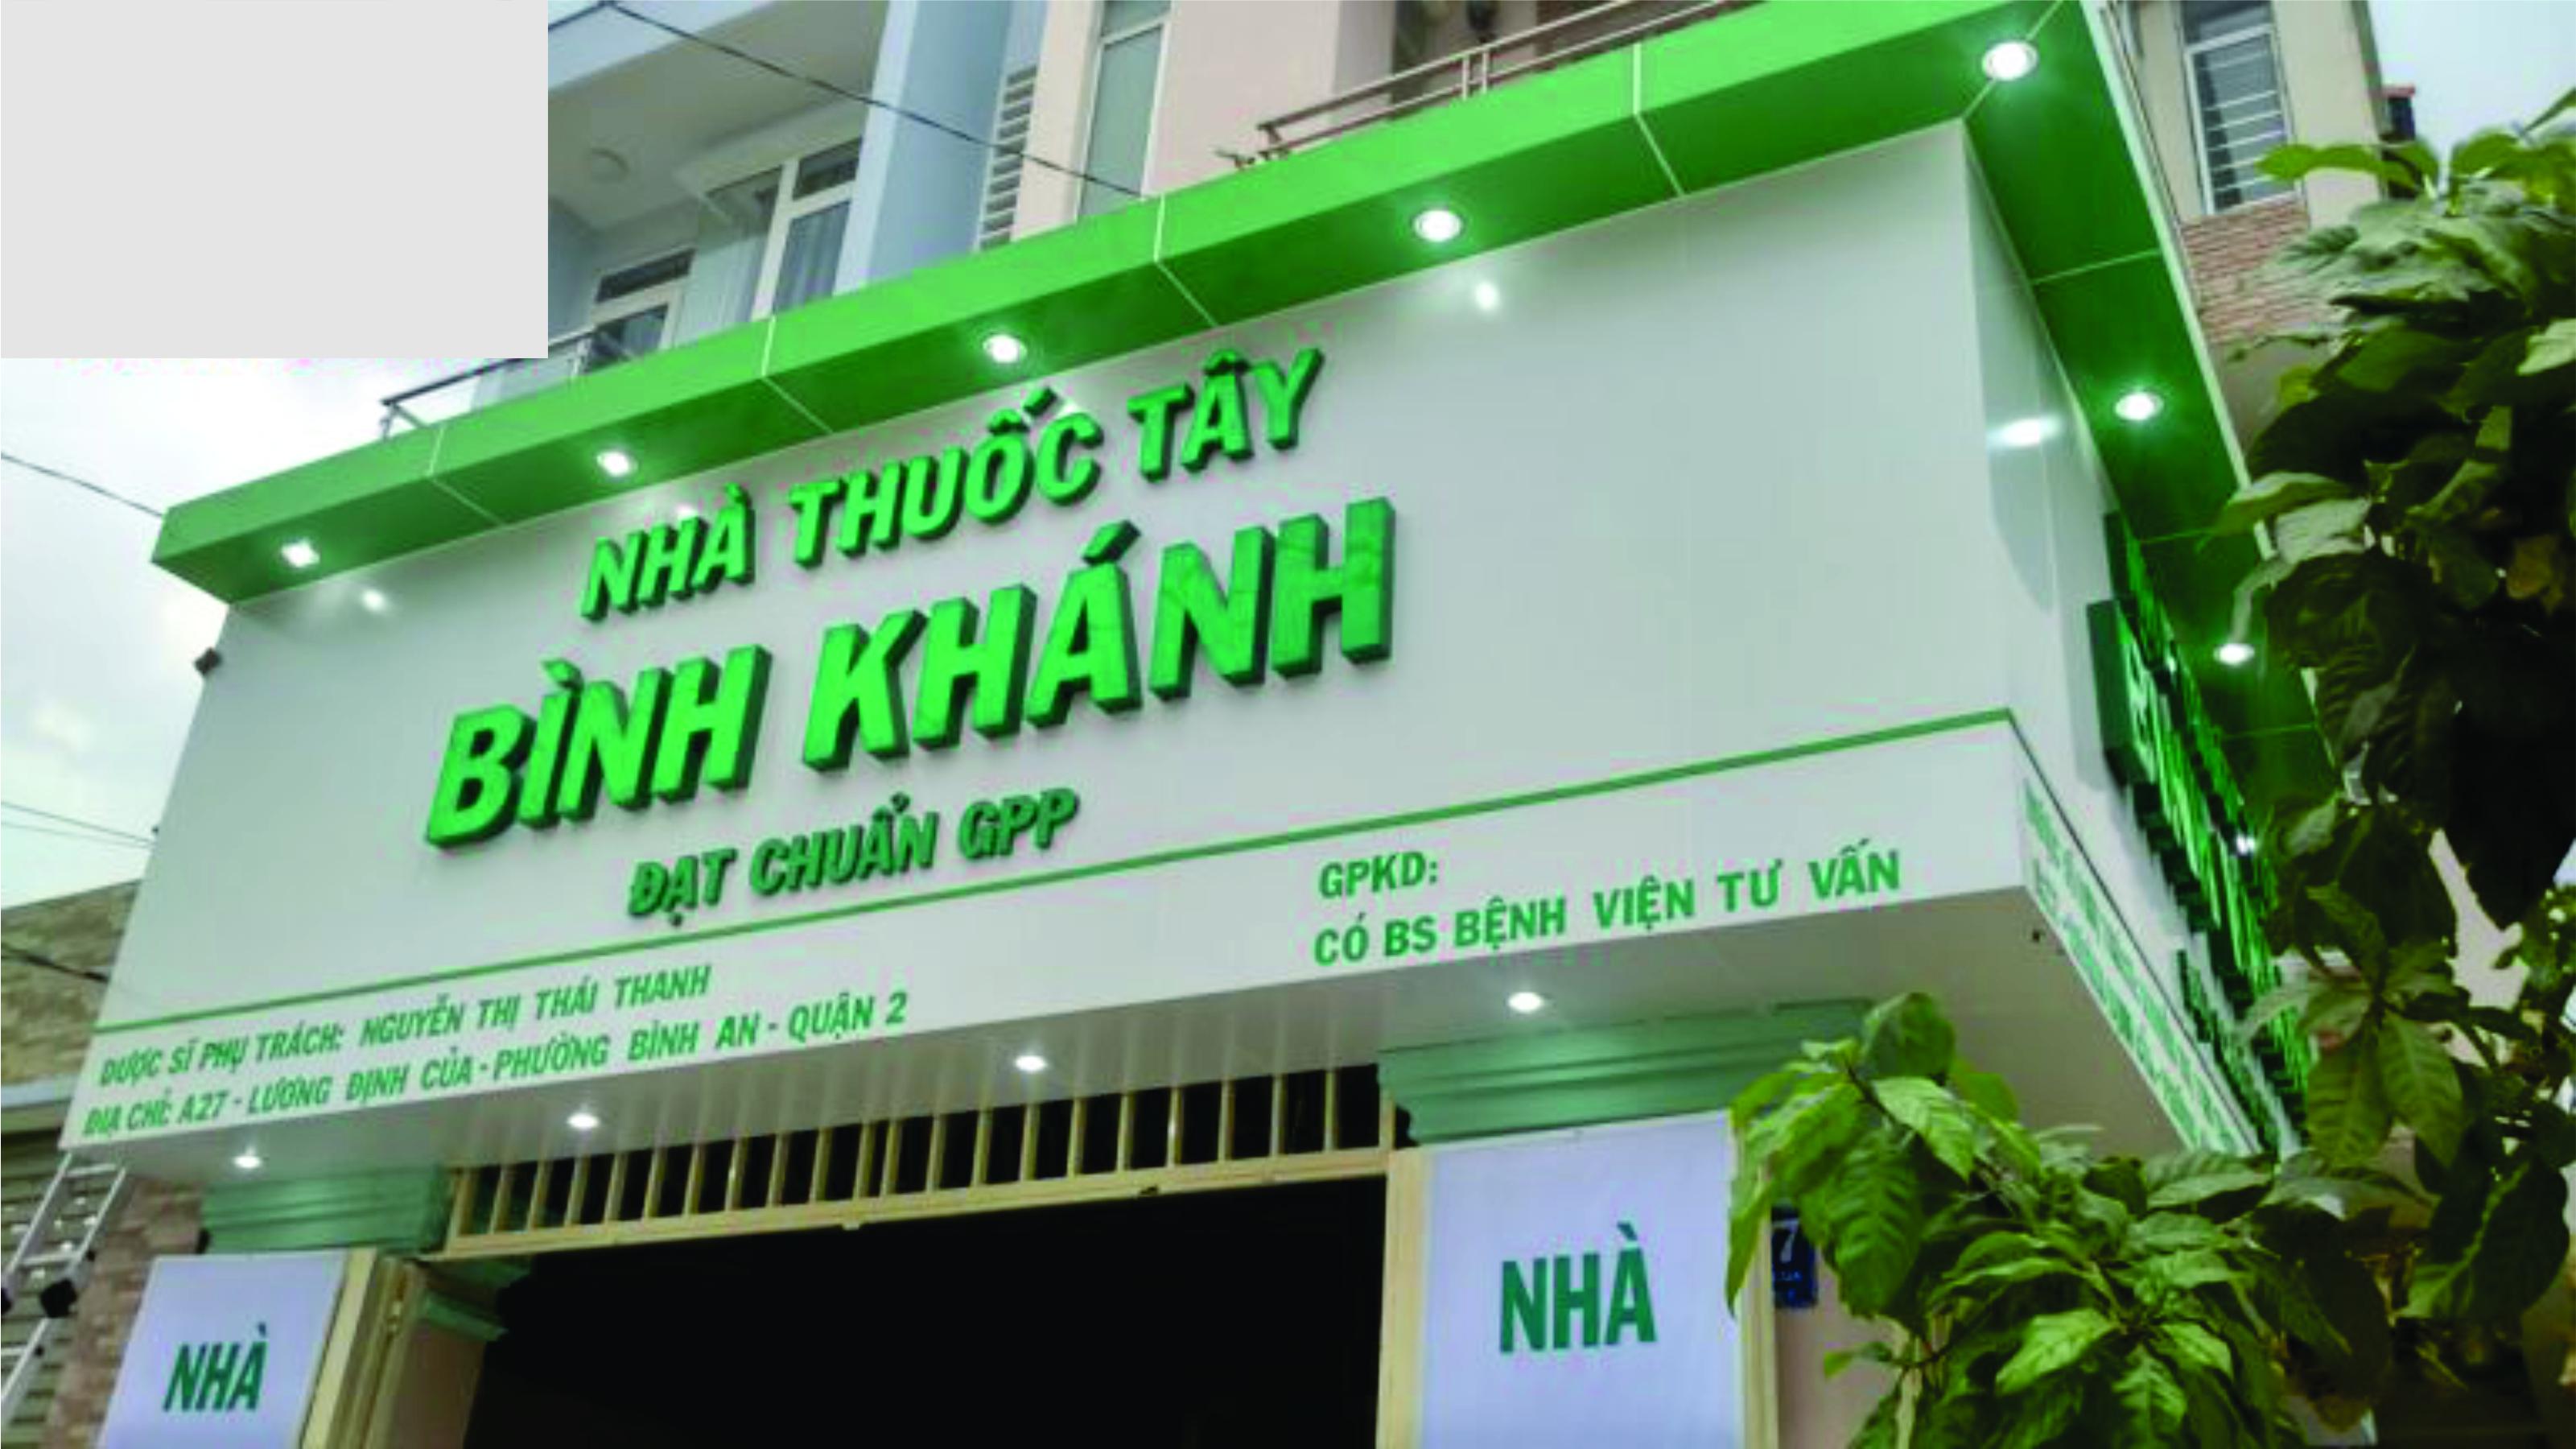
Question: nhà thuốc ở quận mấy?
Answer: ở quận 2